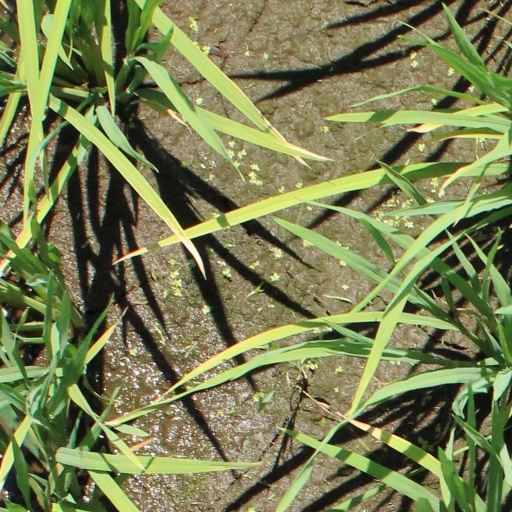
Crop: rice